George Julian Zolnay

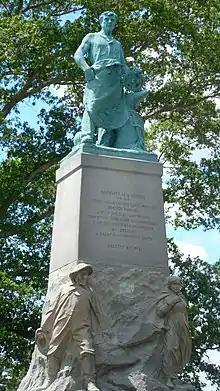
Barnard Monument at Buttonwood Park in New Bedford, Massachusetts

In 1913 Zolnay moved his studios to Washington, D.C. Beside his sculptural activity, and holding sculpture classes at the Zolnay Atelier, he also delivered lectures on Romania, illustrated with traditional Romanian music and by lantern slides, at the Smithsonian Institution and did illustration work for the two volumes of the book "The Roumanians and Their Lands" issued by the Roumanian Relief Committee of America in 1919.